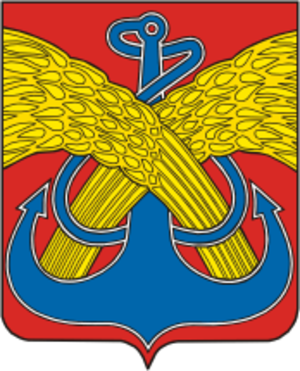
Kamen-na-Obi
Kamen-na-Obis byvåben
Kamen-na-Obi er en by i Altaj kraj i Rusland. Den ligger på den venstre bred af floden Ob, omkring 170 km nordvest for Barnaul. Den har et indbyggertal på 43.888.